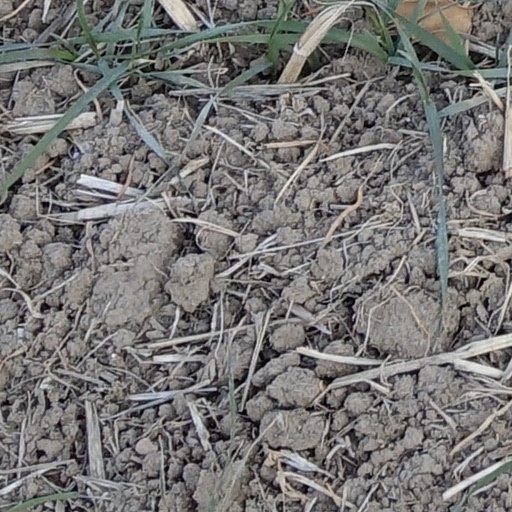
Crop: wheat